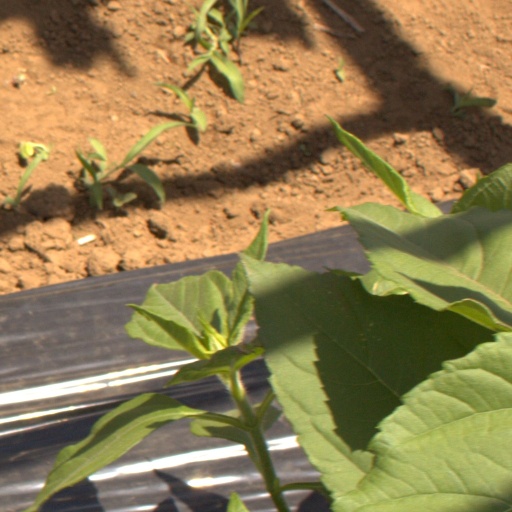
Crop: Jerusalem artichoke